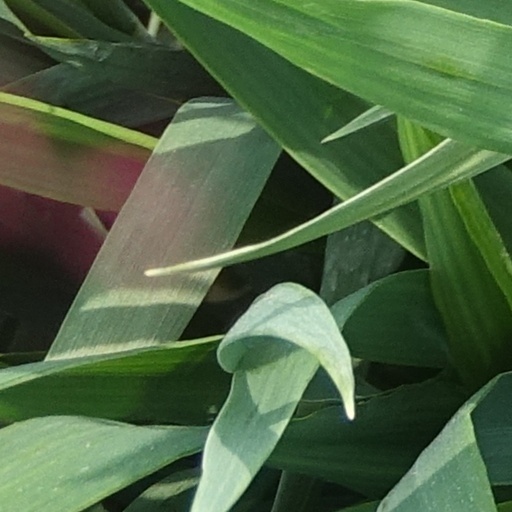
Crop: wheat